Alfred & John Bool

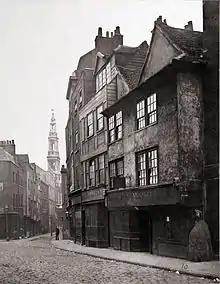
Drury Lane recorded by Henry Dixon and Alfred and John Bool, 1876

Alfred Henry Bool (1844-1926) and John James Bool (1850-1933) were both born in London. They opened a photo studio together in Pimlico in the 1860s, and John Bool worked there until 1918.